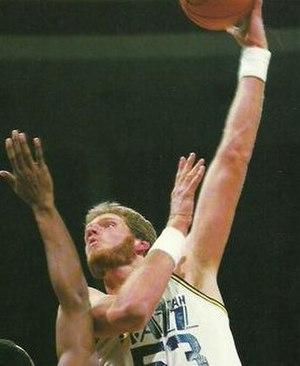
Mark E. Eaton est un ancien joueur de basket-ball américain né le 24 janvier 1957 à Westminster, Californie. Remarqué pour sa taille et ses qualités défensives hors du commun, il n’a connu qu’une seule franchise dans sa carrière NBA longue de 11 saisons : le Jazz de l'Utah.